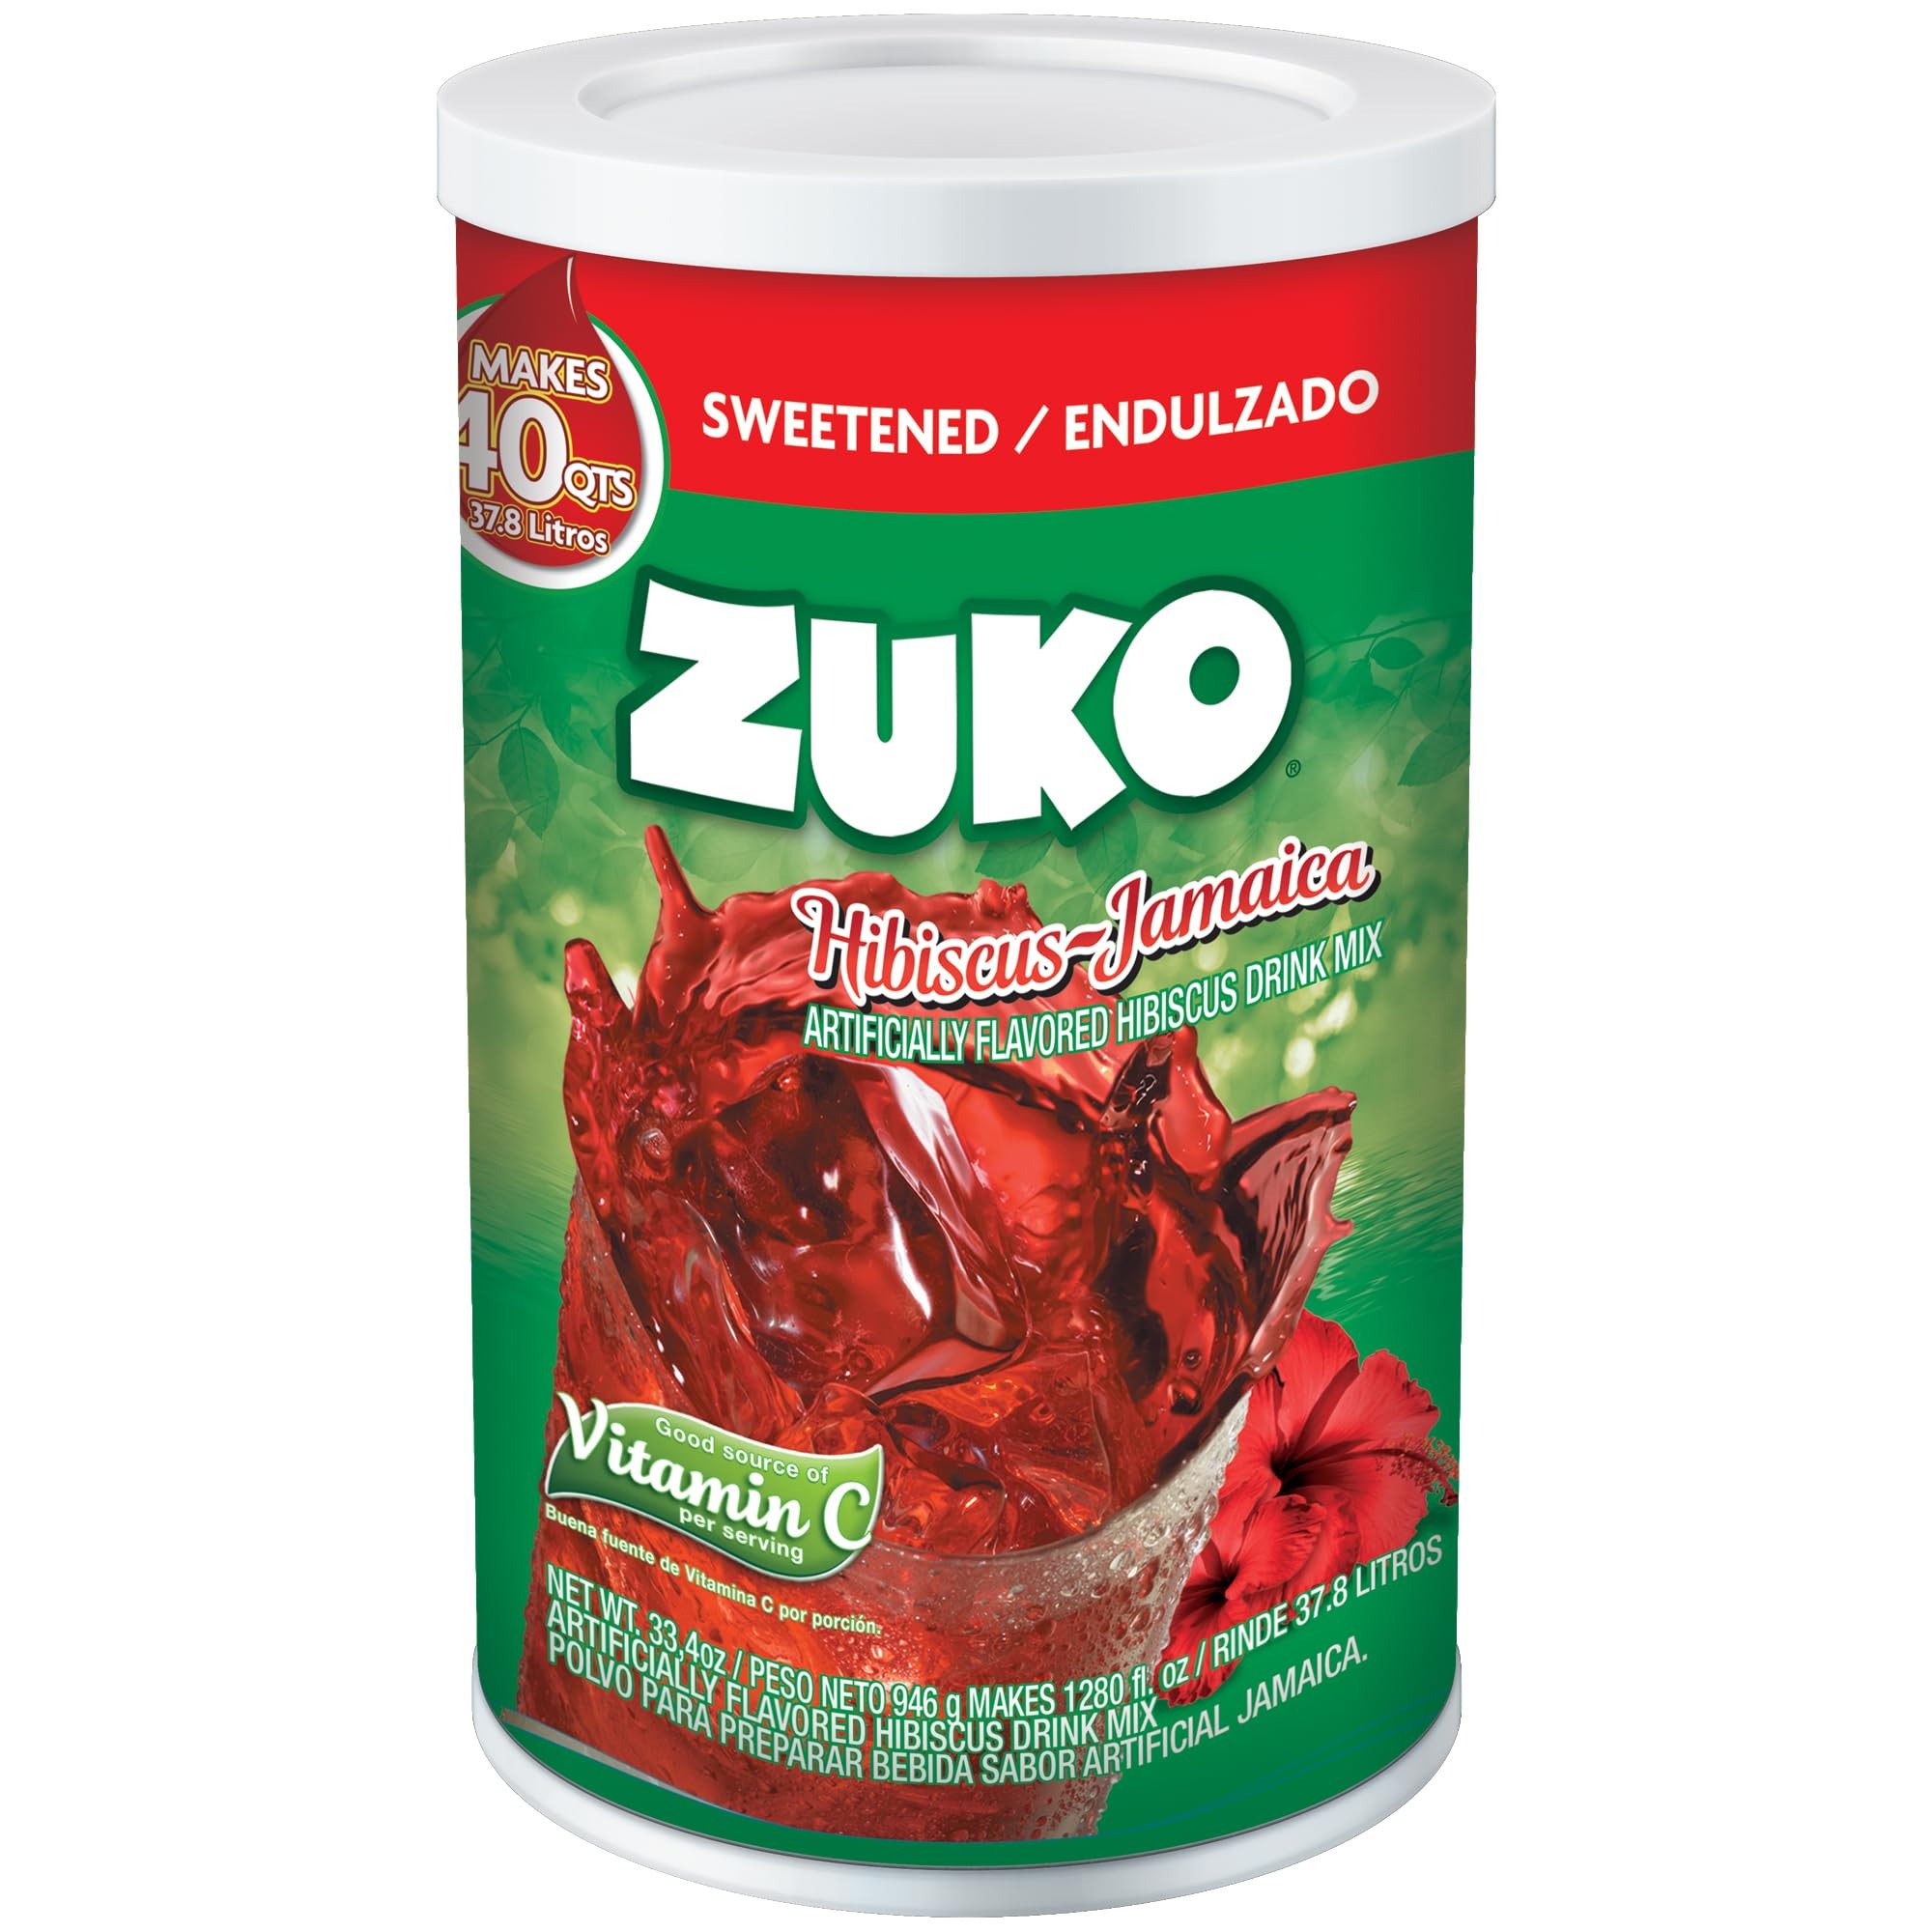
Item Name: ZUKO JAMAICA Instant Powder Drink, Canister, No Sugar Needed, 33.4 Oz (Pack of 1)
Bullet Point 1: Change the routine and accompany your meals with ZUKO! These are ideal to refresh an afternoon in the pool or enjoy a picnic with your family.
Bullet Point 2: With ZUKO, preparing a refreshing and flavored water is very fast and fun. In addition ZUKO is fortified with vitamin C and does not require sugar. ZUKO flavored water is perfect for cooling on hot days.
Bullet Point 3: ZUKO provides all the classic flavor in this delicious instant drink, so you can enjoy the best of life with the ones you love the most.
Value: 33.4
Unit: Ounce

Price: 27.85